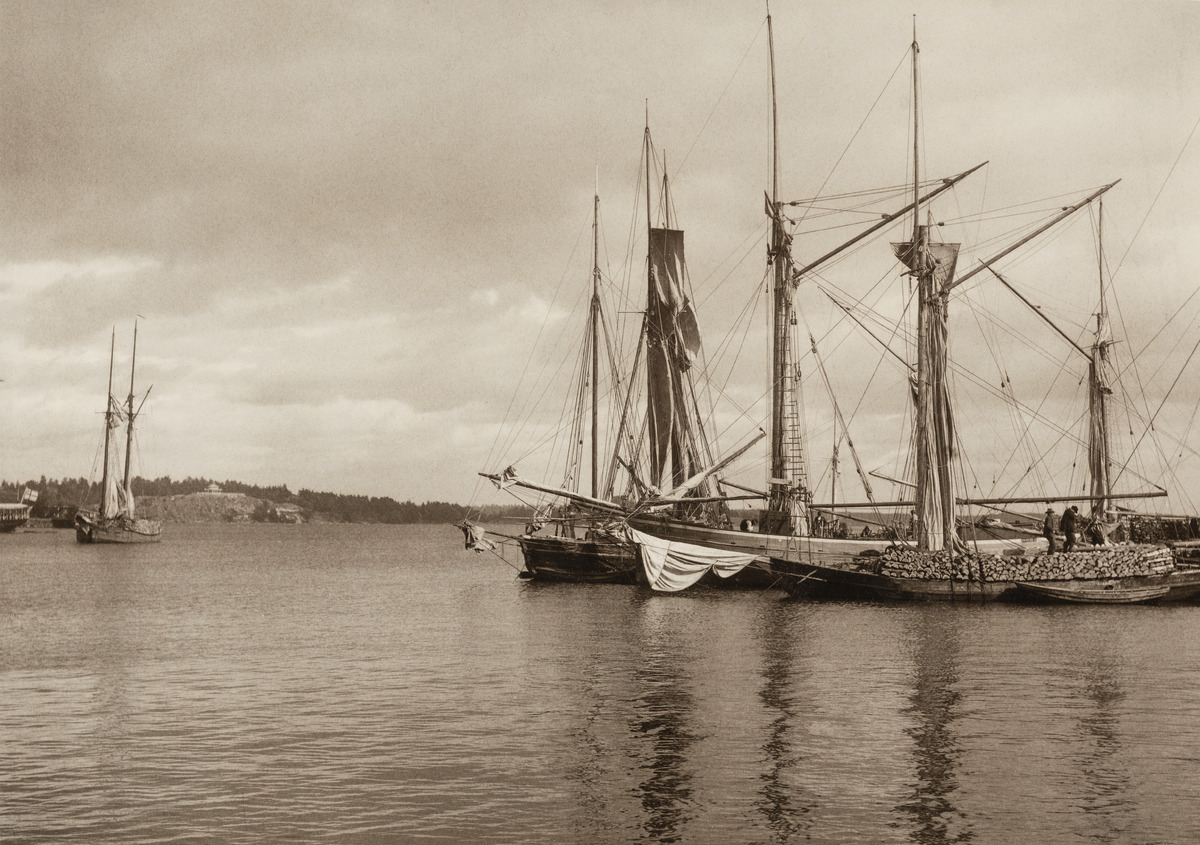
Halkojaaloja Pohjoissatamassa, taustalla Korkeasaari
sisällön kuvaus: Halkojaaloja Pohjoissatamassa, taustalla Korkeasaari. mustavalkoinen
Ajankohta: kuvausaika 1900 n.
Paikka: Suomi, Uusimaa, Helsinki, Kruununhaka Helsinki, Pohjoissatama
Aiheet: veneet, purjeveneet, purjelaivat, satamat, saaret, merialueet